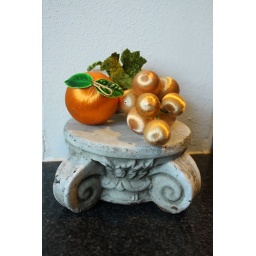
Fun faux fruit--avintage decorative satin orange and a bunch of golden grapes. Found in Fredericksburg, TX.